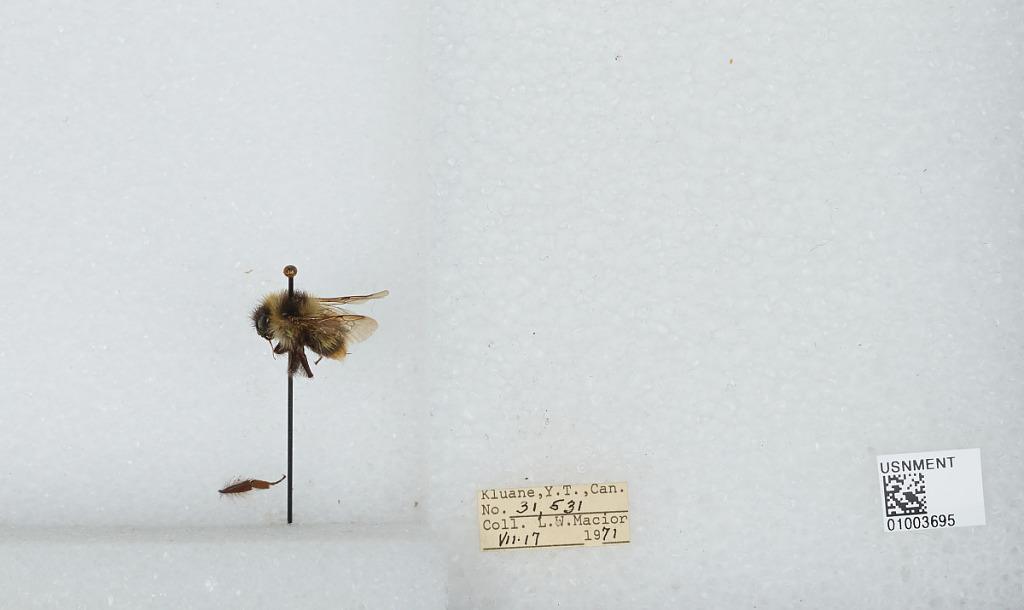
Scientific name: Bombus (Pyrobombus) frigidus Smith
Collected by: L. Macior
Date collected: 1971-7-17
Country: Canada
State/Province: Yukon Territory
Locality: Kluane
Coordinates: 60.75, -139.5